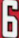
Number: 6